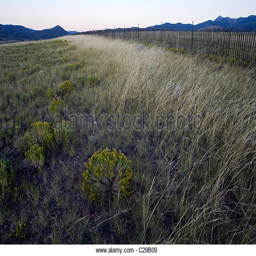
grassland near the small enclave